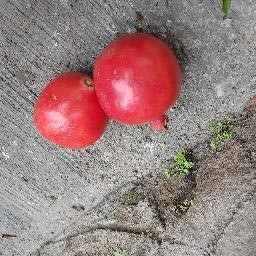
Fruit: Pomegranate
Quality: Good